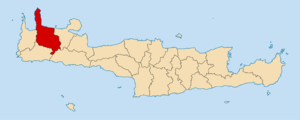
La Grèce est organisée depuis le 1ᵉʳ janvier 2011 en 13 régions et 325 dèmes.
Plataniás est un dème situé dans la périphérie de la Crète en Grèce. Le dème actuel est issu de la fusion en 2011 entre les dèmes de Kolymvári, de Mousouroi, de Plataniás et de Voukoliés.